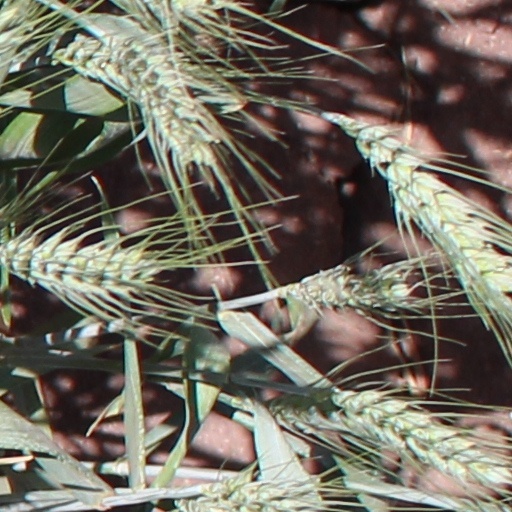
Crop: wheat